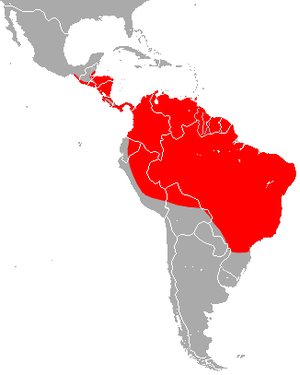
Cette liste commentée recense la mammalofaune en Guyane. Elle répertorie les espèces de mammifères guyanais actuels et celles qui ont été récemment classifiées comme éteintes. Cette liste comporte 250 espèces réparties en douze ordres et 43 familles, dont quatre sont « en danger », sept sont « vulnérables », cinq sont « quasi menacées » et 27 ont des « données insuffisantes » pour être classées.